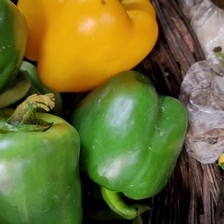
Label: capsicum